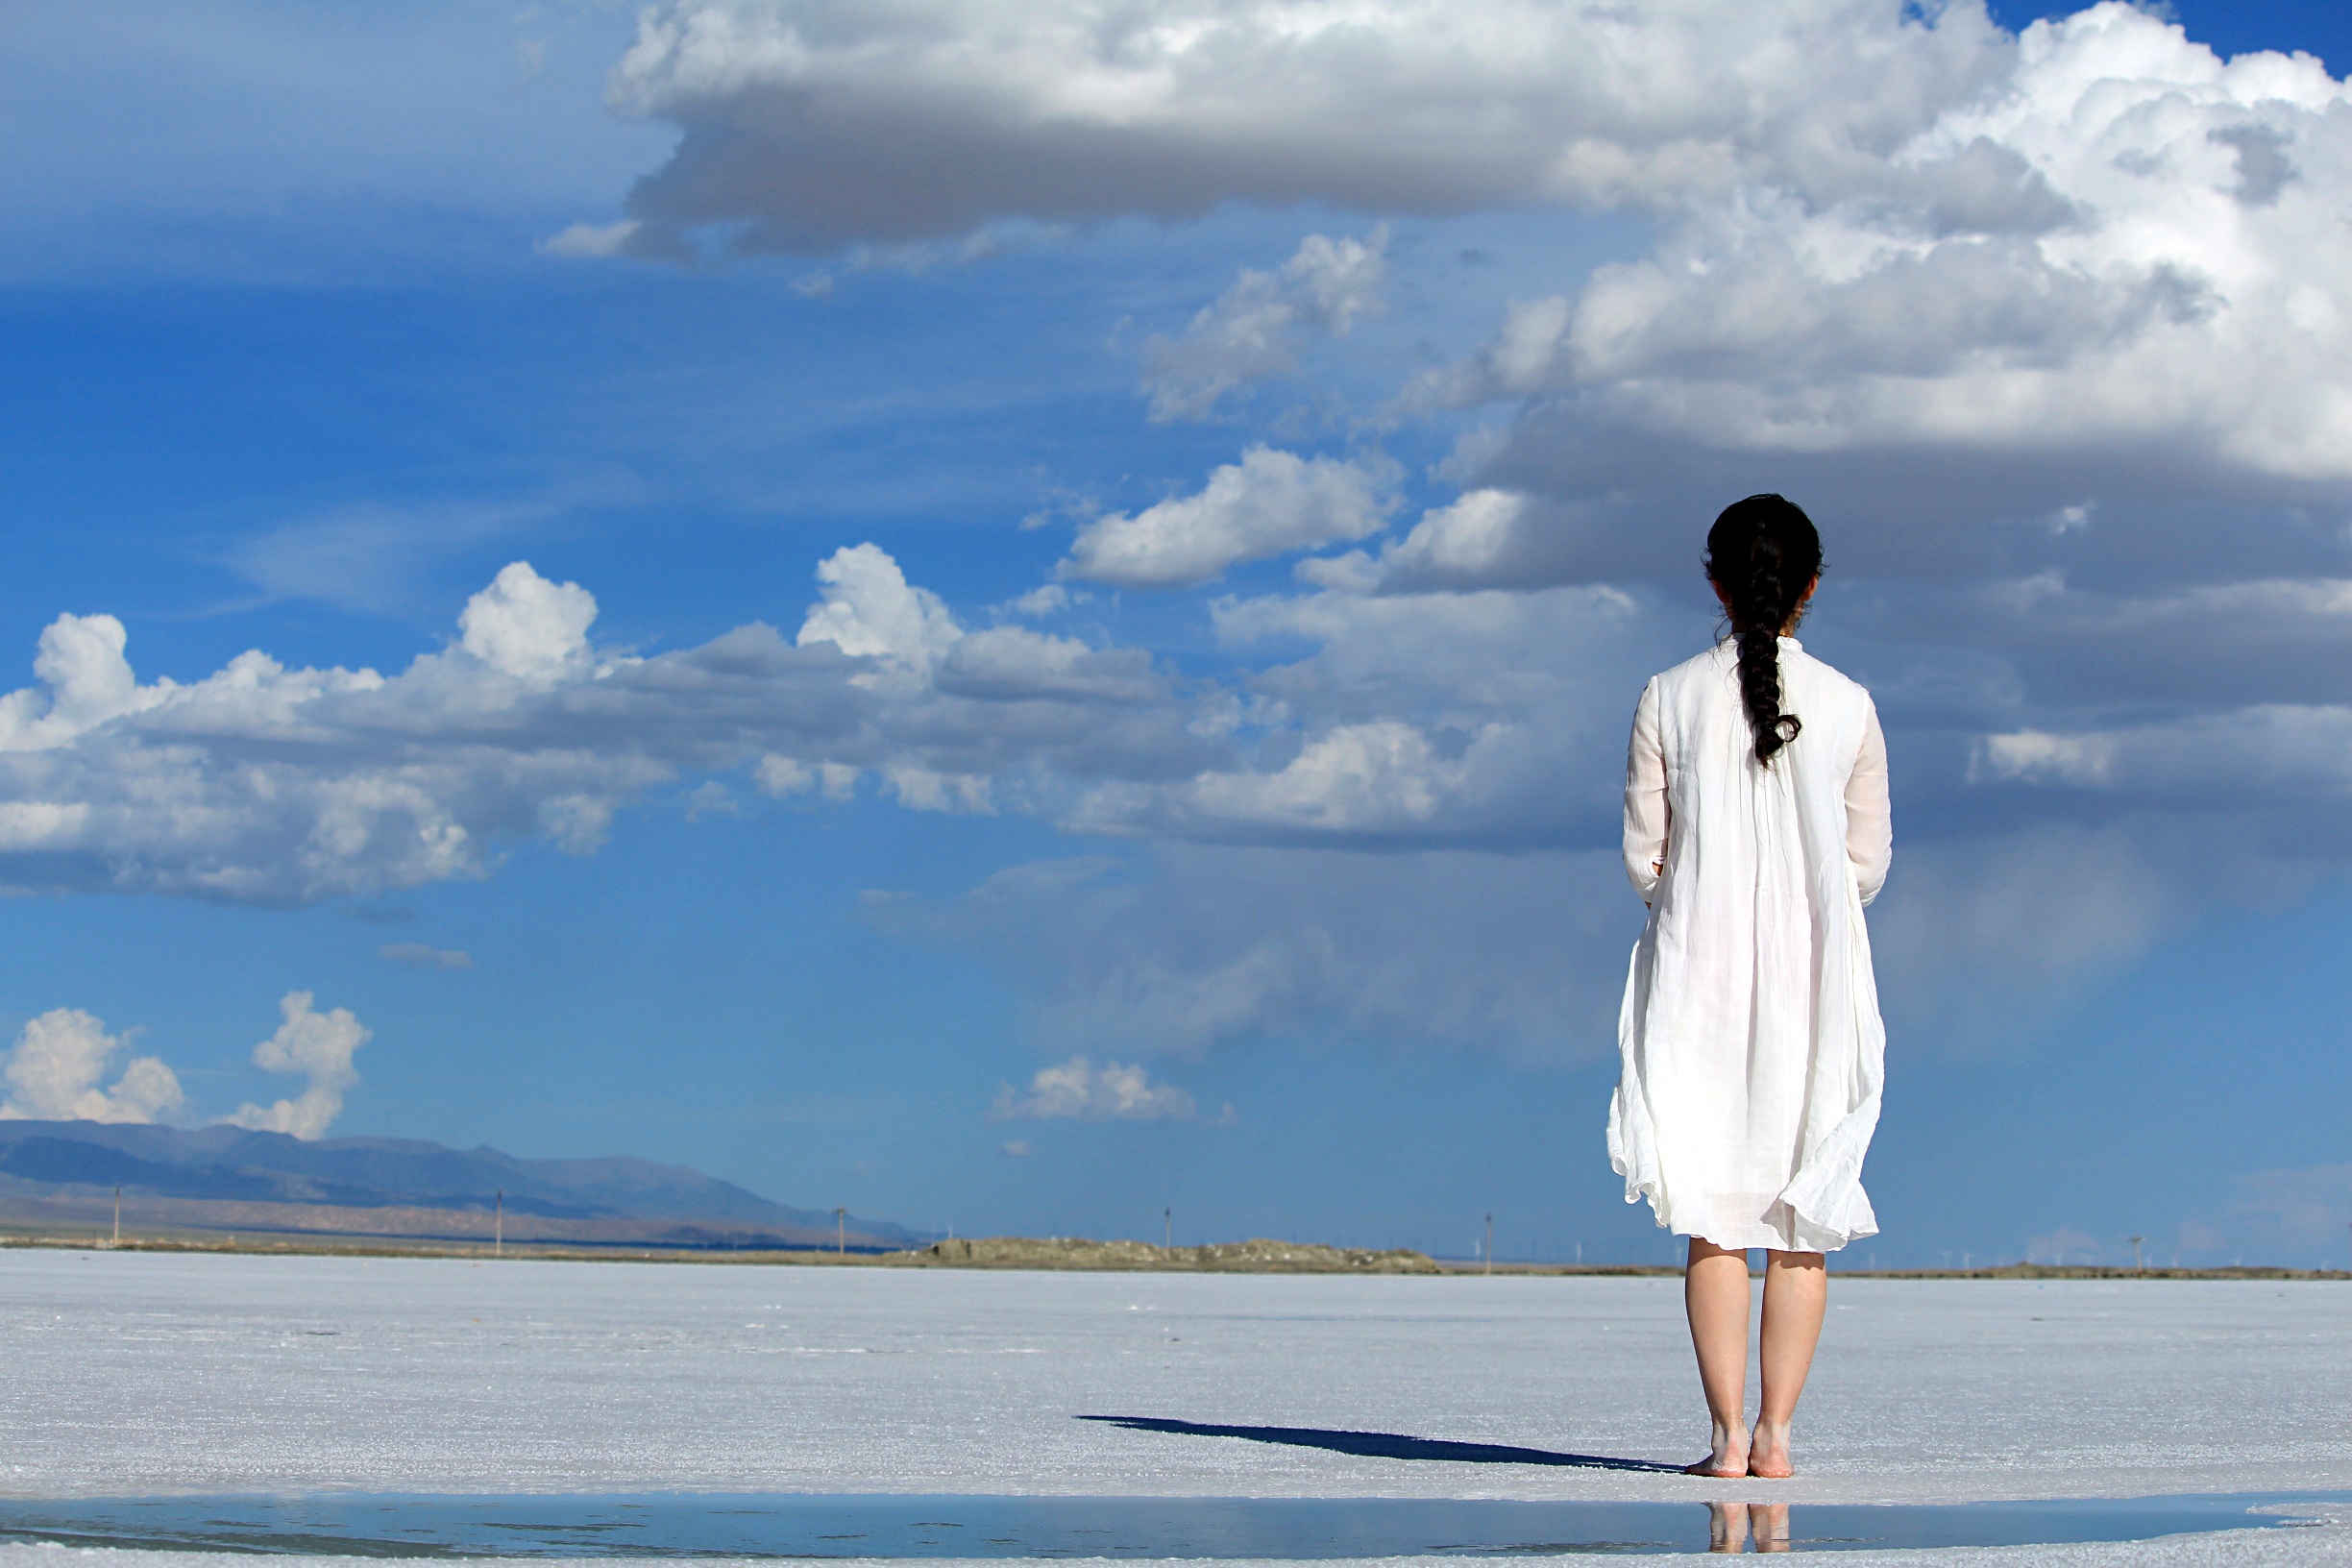
beach, sea, coast, ocean, horizon, cloud, sky, woman, white, sunlight, vacation, blue, blue sky, girls, dress, back, return, white skirt, look into the distance